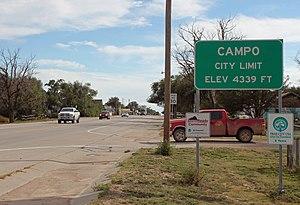
Campo est une ville américaine située dans le comté de Baca dans le Colorado.